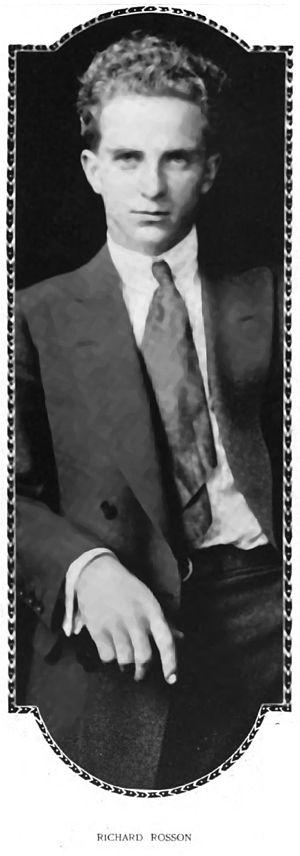
Richard Rosson, également connu sous le nom de Dick Rosson, est un acteur, réalisateur et scénariste américain du cinéma muet, né Richard Marquez Rosson, le 4 avril 1893 à New York, et mort le 31 mai 1953 à Pacific Palisades, en Californie.